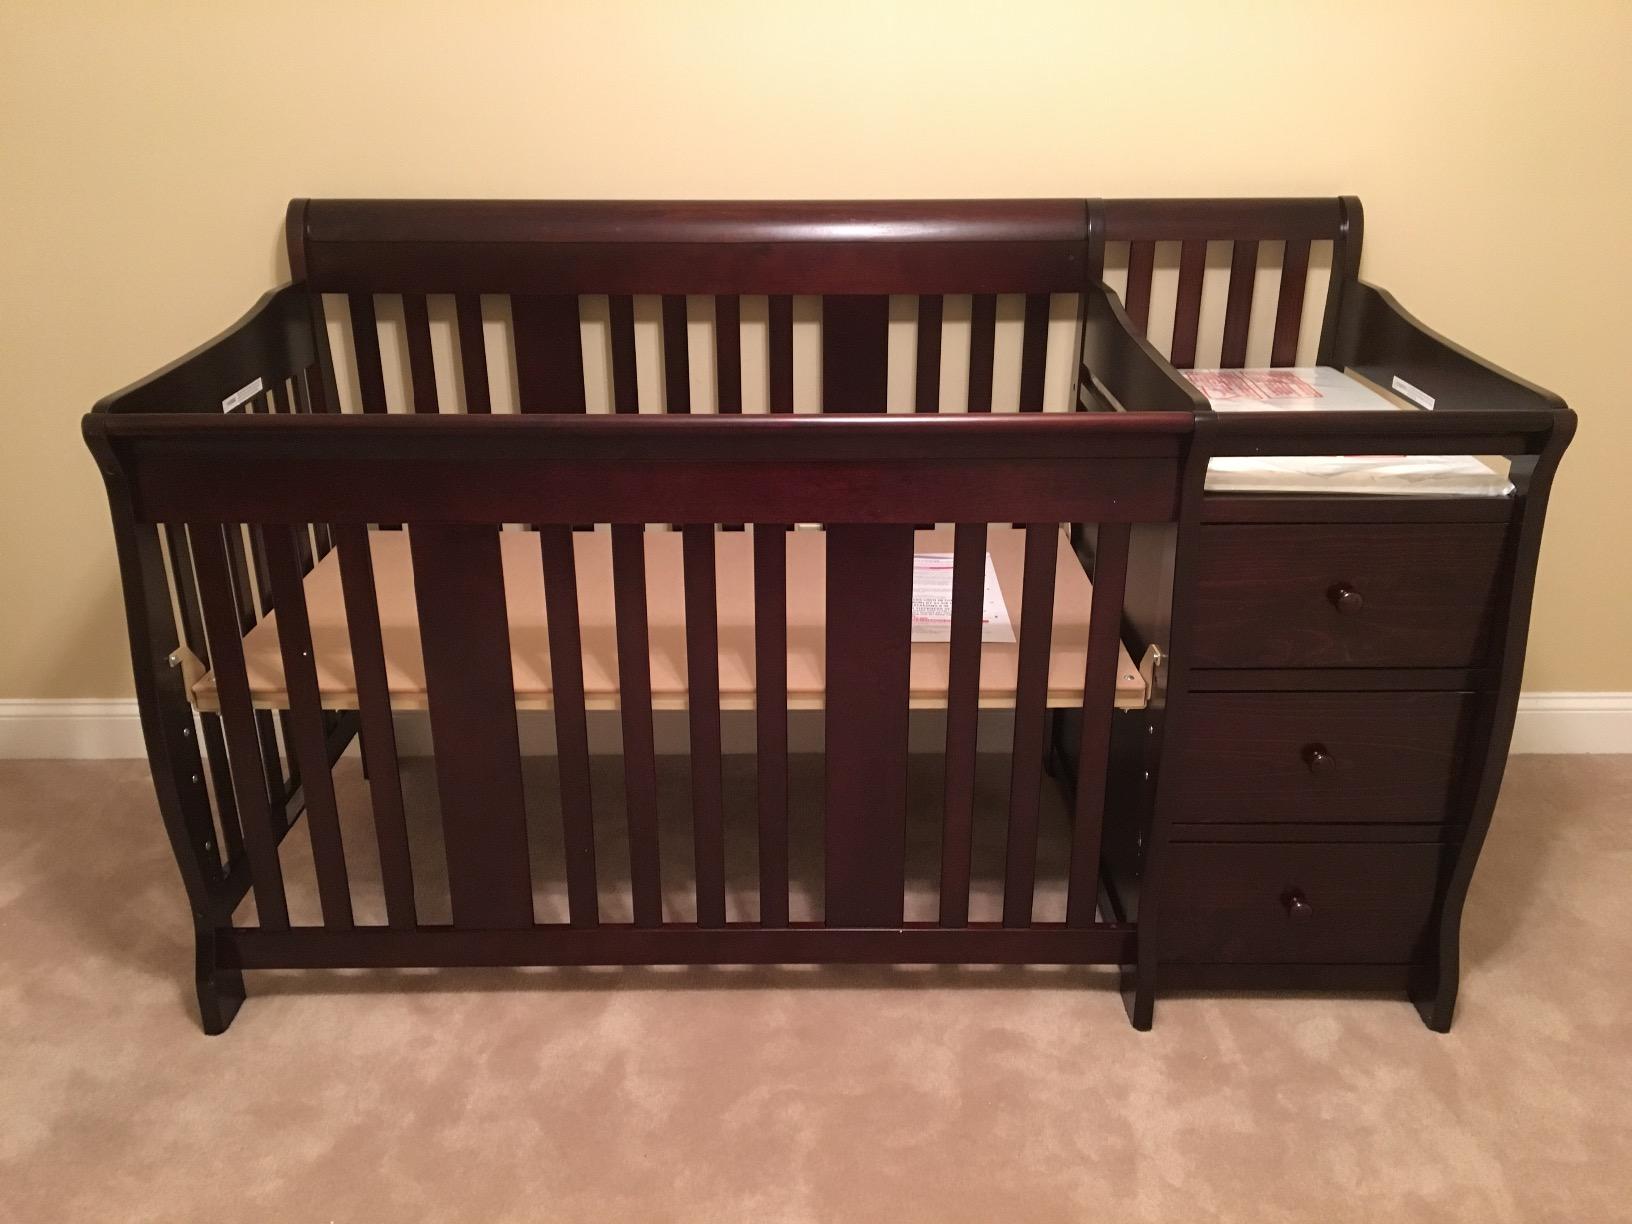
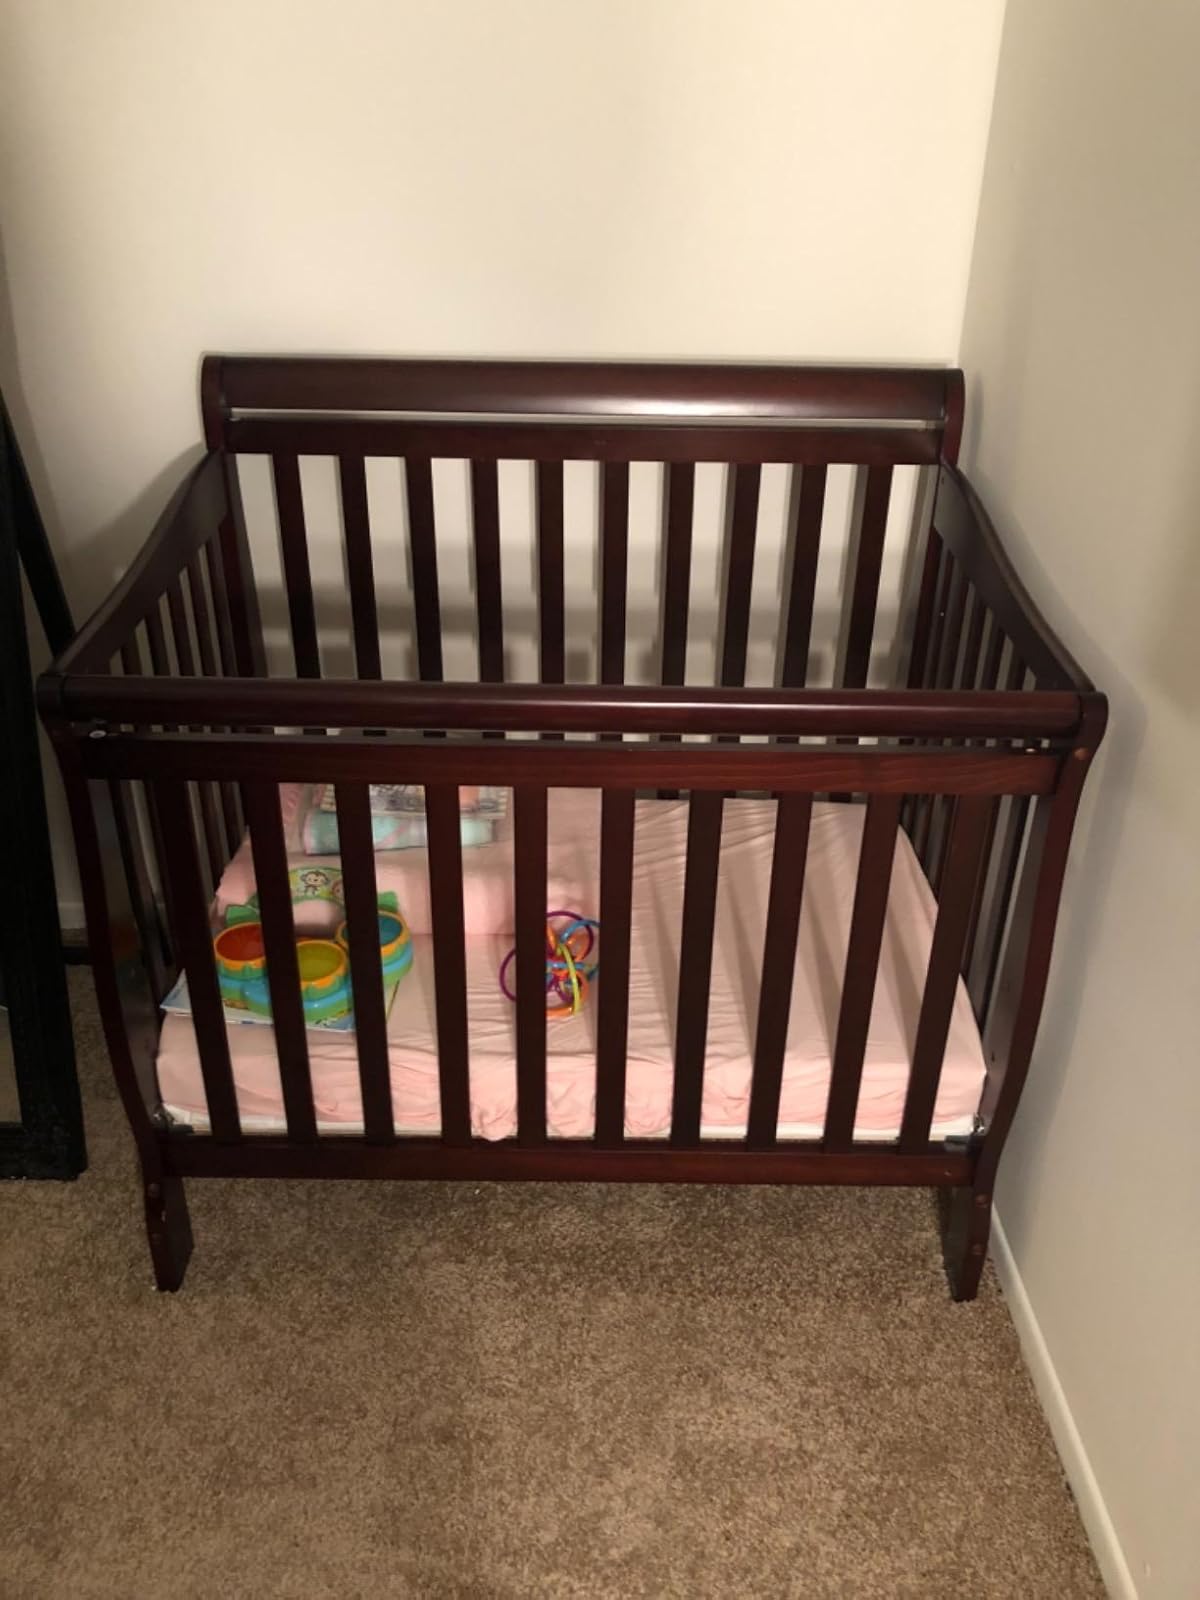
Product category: products_crib
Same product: no